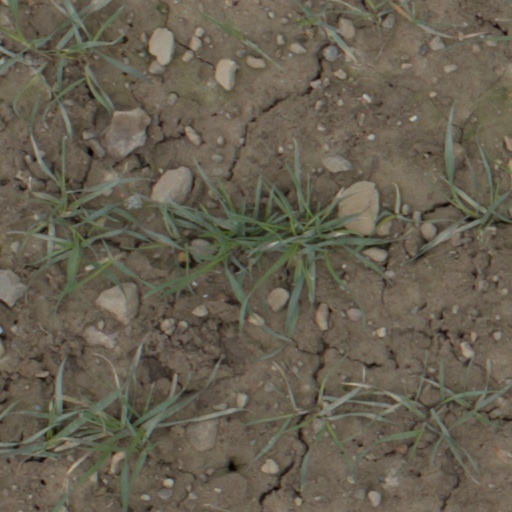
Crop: wheat